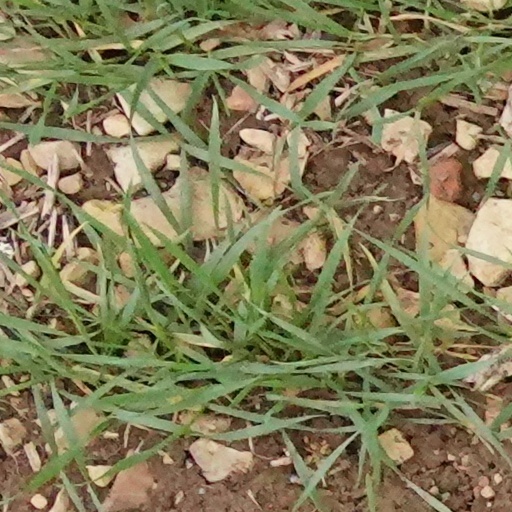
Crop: wheat